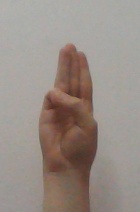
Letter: thaa